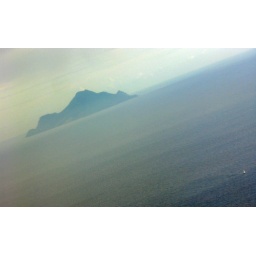
View of the island of Saba from plane after taking off from St. Maarten. Notice the sailboat in the lower right corner.